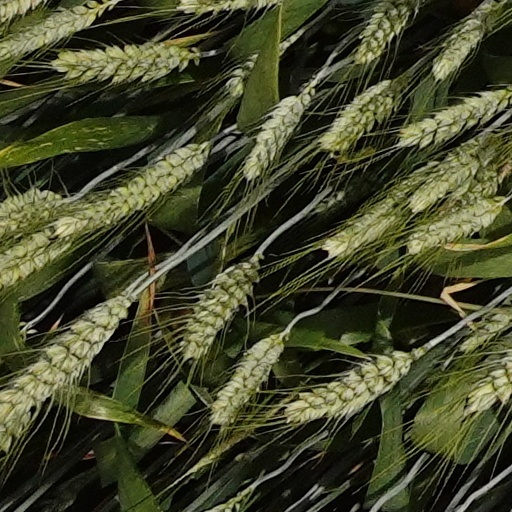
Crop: wheat